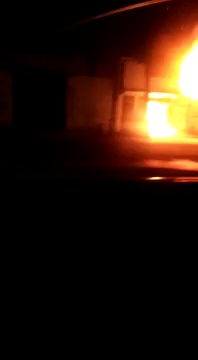
Fire: yes
Smoke: no